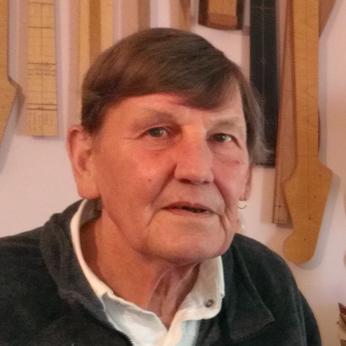
Age: 65